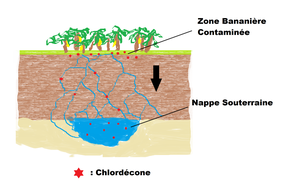
Ce schéma reprend le méconisme de contamination des nappes phréatiques par la chlordécone. (Et les pesticides en général). Attention
Le chlordécone est un insecticide organochloré qui fut utilisé dans les Antilles françaises entre 1972 et 1993 sous les noms commerciaux de Képone et Curlone, pour lutter contre le charançon du bananier.